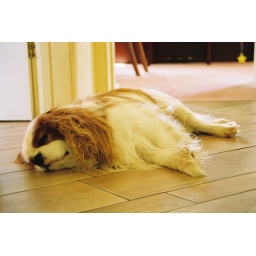
Ollie likes sleeping in general, but specifically, right outside the kitchen door.